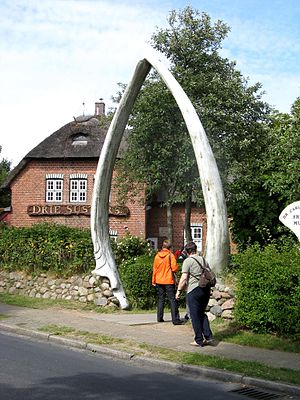
Dr. Carl Haeberlin Friesen-Museum
Indgangen til museet
Dr. Carl Haeberlin Friesen-Museum er et kulturhistorisk museum i Vyk på Før, der har til formål at dokumentere Nordfrislands og især øen Førs historie. På dansk omtales museet mest som Frisermuseet. Porten til museet dannes af to store blåhvalkæber.